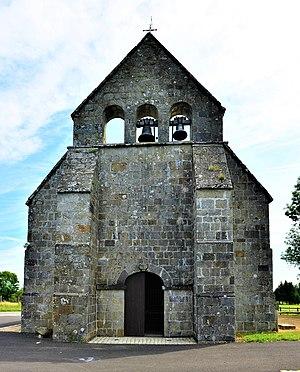
La Roche Près Feyt, Corrèze, France.
Laroche-près-Feyt est une commune française située dans le département de la Corrèze en région Nouvelle-Aquitaine.